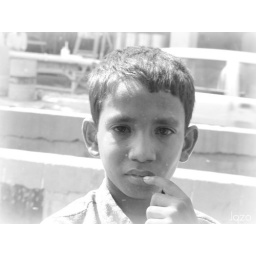
Karachi, Pakistan , boy begging in the street